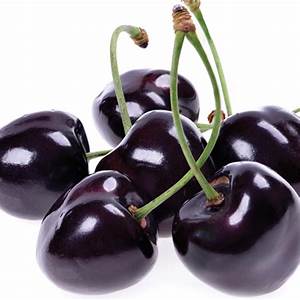
Label: others